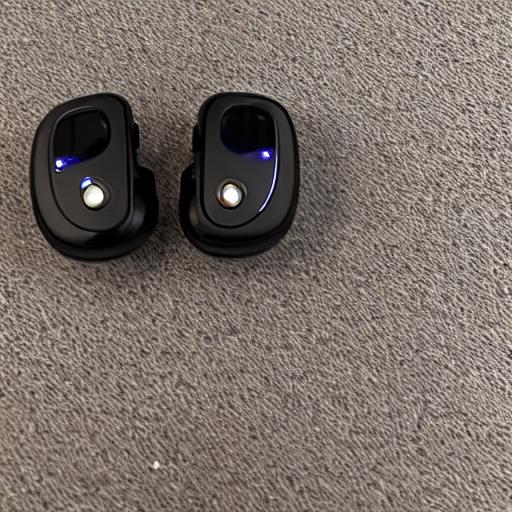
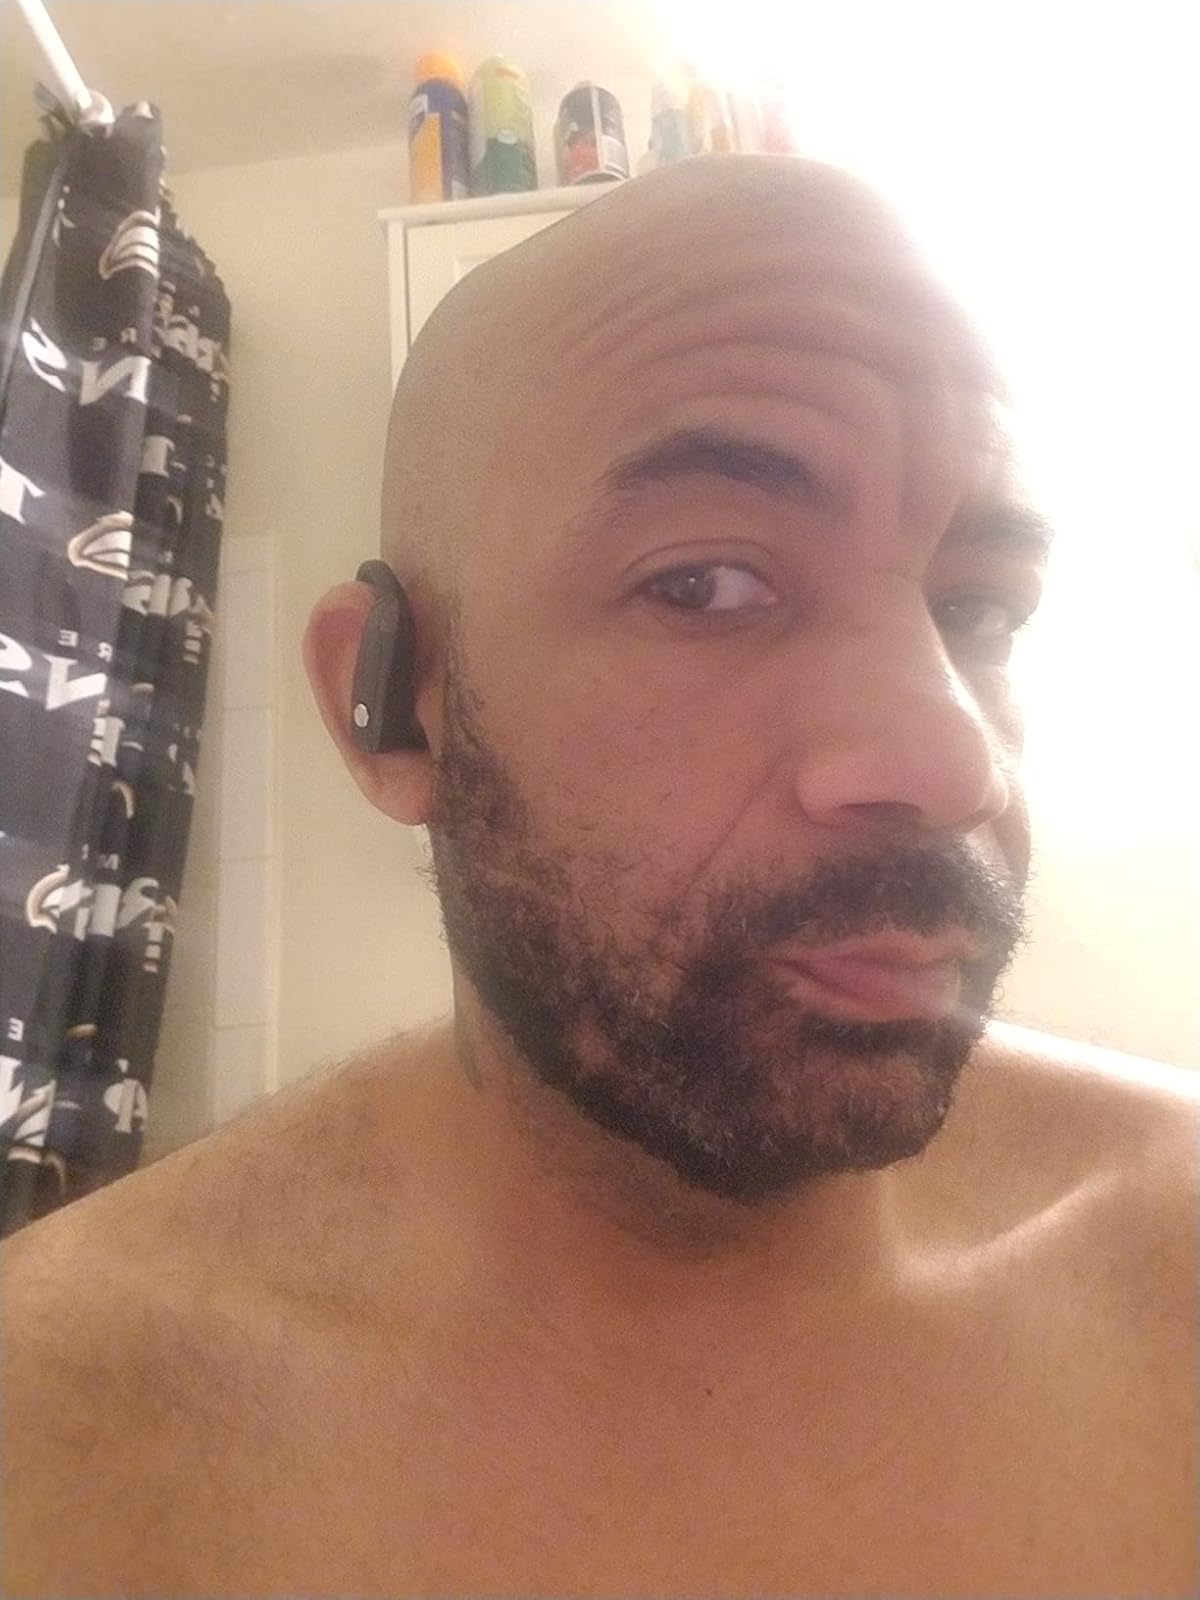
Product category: earbuds
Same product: no